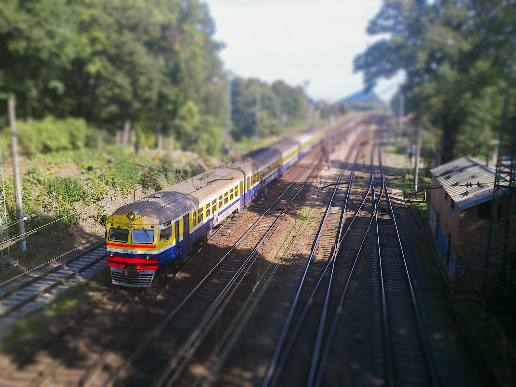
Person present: No